Henryk Muszyński

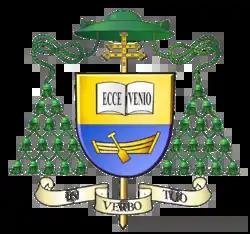
Coat of Henryk Muszyński

Henryk Józef Muszyński (born 20 March 1933 in Kościerzyna, Kashubia) is the Primate Emeritus of Poland and former archbishop of Gniezno, Poland, having been appointed by Pope John Paul II when the Polish hierarchy was reorganized in March 1992. He had previously been Bishop of Włocławek since 1987.